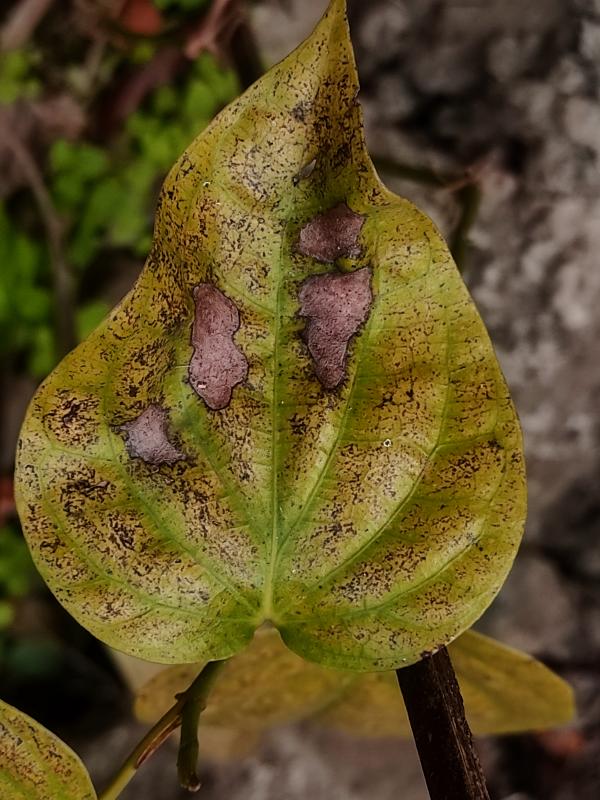
Label: Fungal_Brown_Spot_Disease